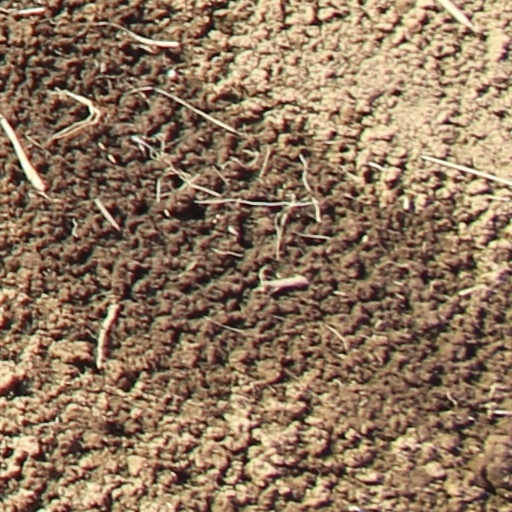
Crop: wheat